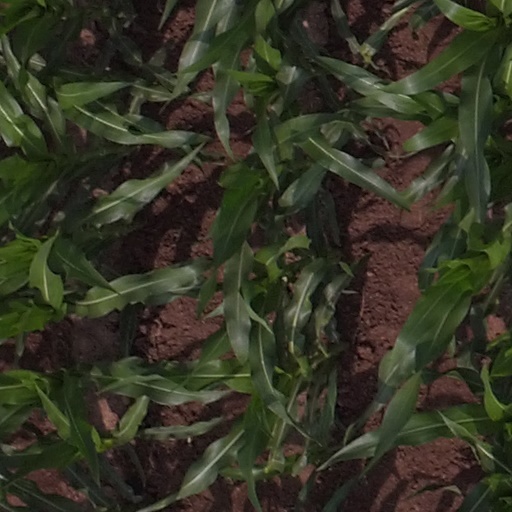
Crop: maize; corn